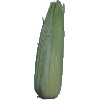
Label: Corn Husk 1